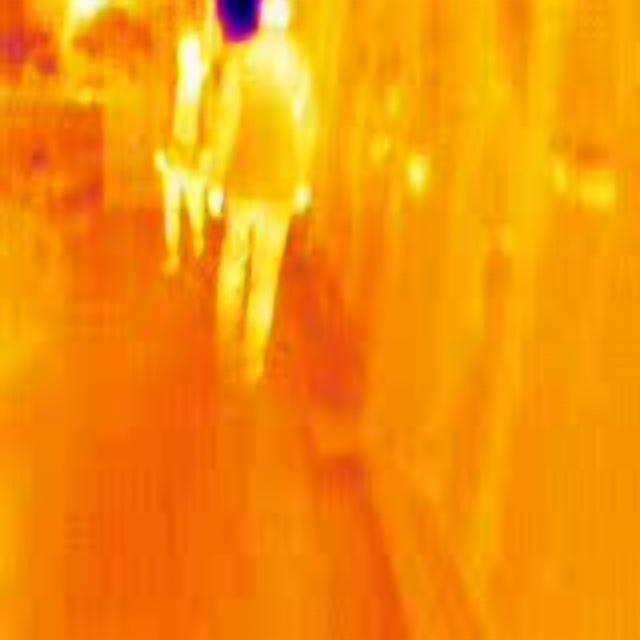
Detected objects:
label: person
label: person